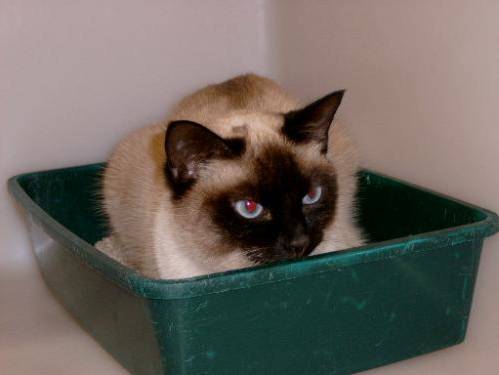
Label: cat